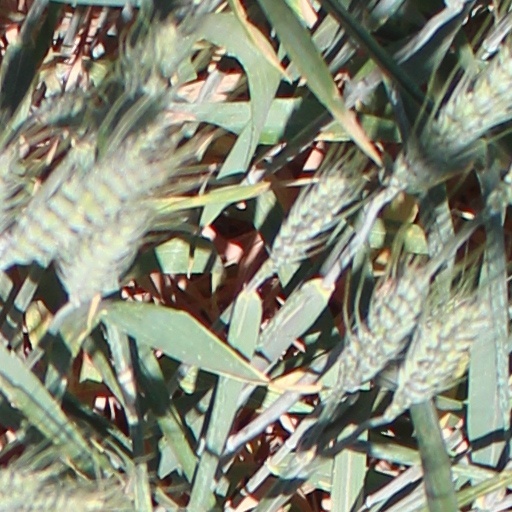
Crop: wheat